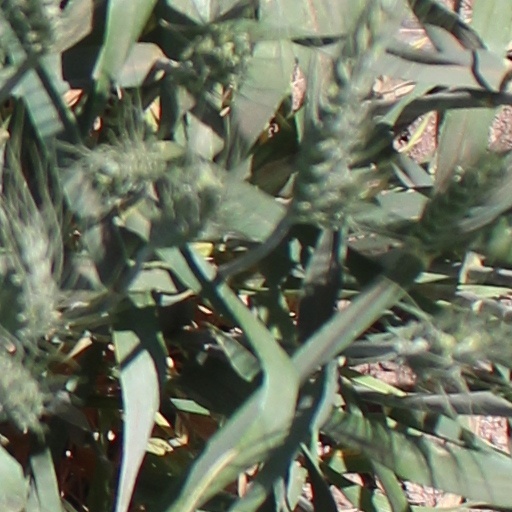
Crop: wheat